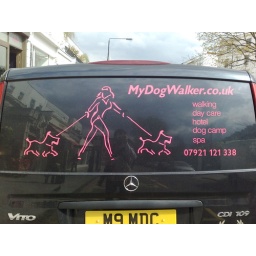
walk my dog for me around notting hill please